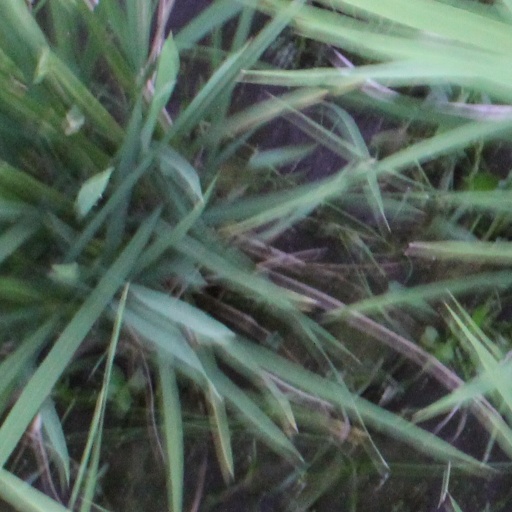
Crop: rice